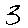
Label: 3